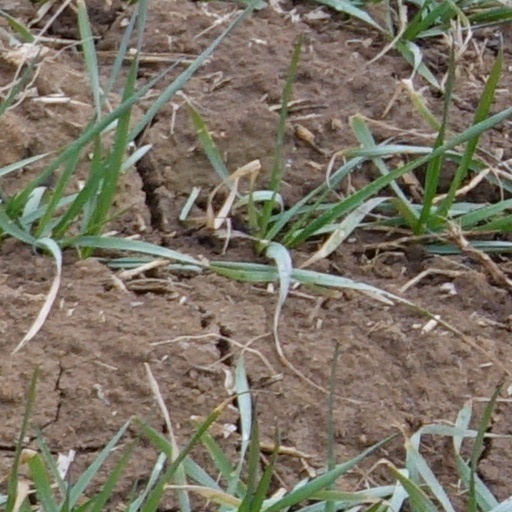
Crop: wheat